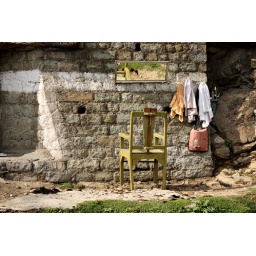
With skills, a chair, a mirror and some towels someone has started a business by the main road bridge in Mandi.